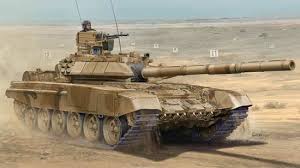
Label: T-90